Otto Wilhelm von Essen

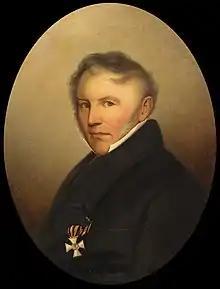
Otto Wilhelm von Essen

Otto Wilhelm von Essen (19 April 1761– 9 June 1834) was a Baltic German in Russian Empire military service, also a statesman.